Eighty Years' War, 1566–1572

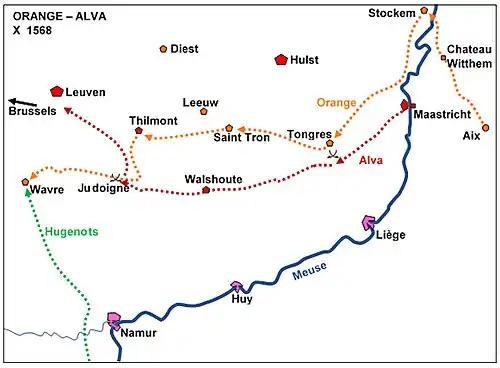
Campaign map of the Prince of Orange vs the Duke of Alba, October 1568

The many exiles found asylum in the few areas in neighboring countries that welcomed Calvinists, like the Huguenot areas in France, England, and Emden or Wesel in Germany. Many were ready to join an armed fight, but the fate of the rebels at Oosterweel had shown that irregular forces did not stand a chance against well-disciplined troops. A better organised effort was needed to lead such an effort, and Orange was uniquely well-placed. As a sovereign prince of the Holy Roman Empire Orange was in a sense the equal of Philip, in his capacity of Count of Holland, for instance. Orange was therefore entirely within his rights to make war on Philip (or, as he for the moment preferred, on Philip's "bad advisor" Alba). This was important in a diplomatic context as it legitimised Orange's efforts to hire mercenaries in the principalities of his German "colleagues," and enabled him to issue letters of marque to the many Calvinist seamen who had embarked on a career of piracy from economic desperation. Such letters elevated the latter, the so-called Sea Beggars, to the status of privateers, which enabled the authorities in neutral countries, like the England of Elizabeth I, to accommodate them without legal embarrassment. Orange's temporary abode in Dillenburg therefore became the command center for plans to invade the Netherlands from several directions at once. Orange went into exile in his ancestral castle in Dillenburg, which became the centre for plans to invade the Netherlands.